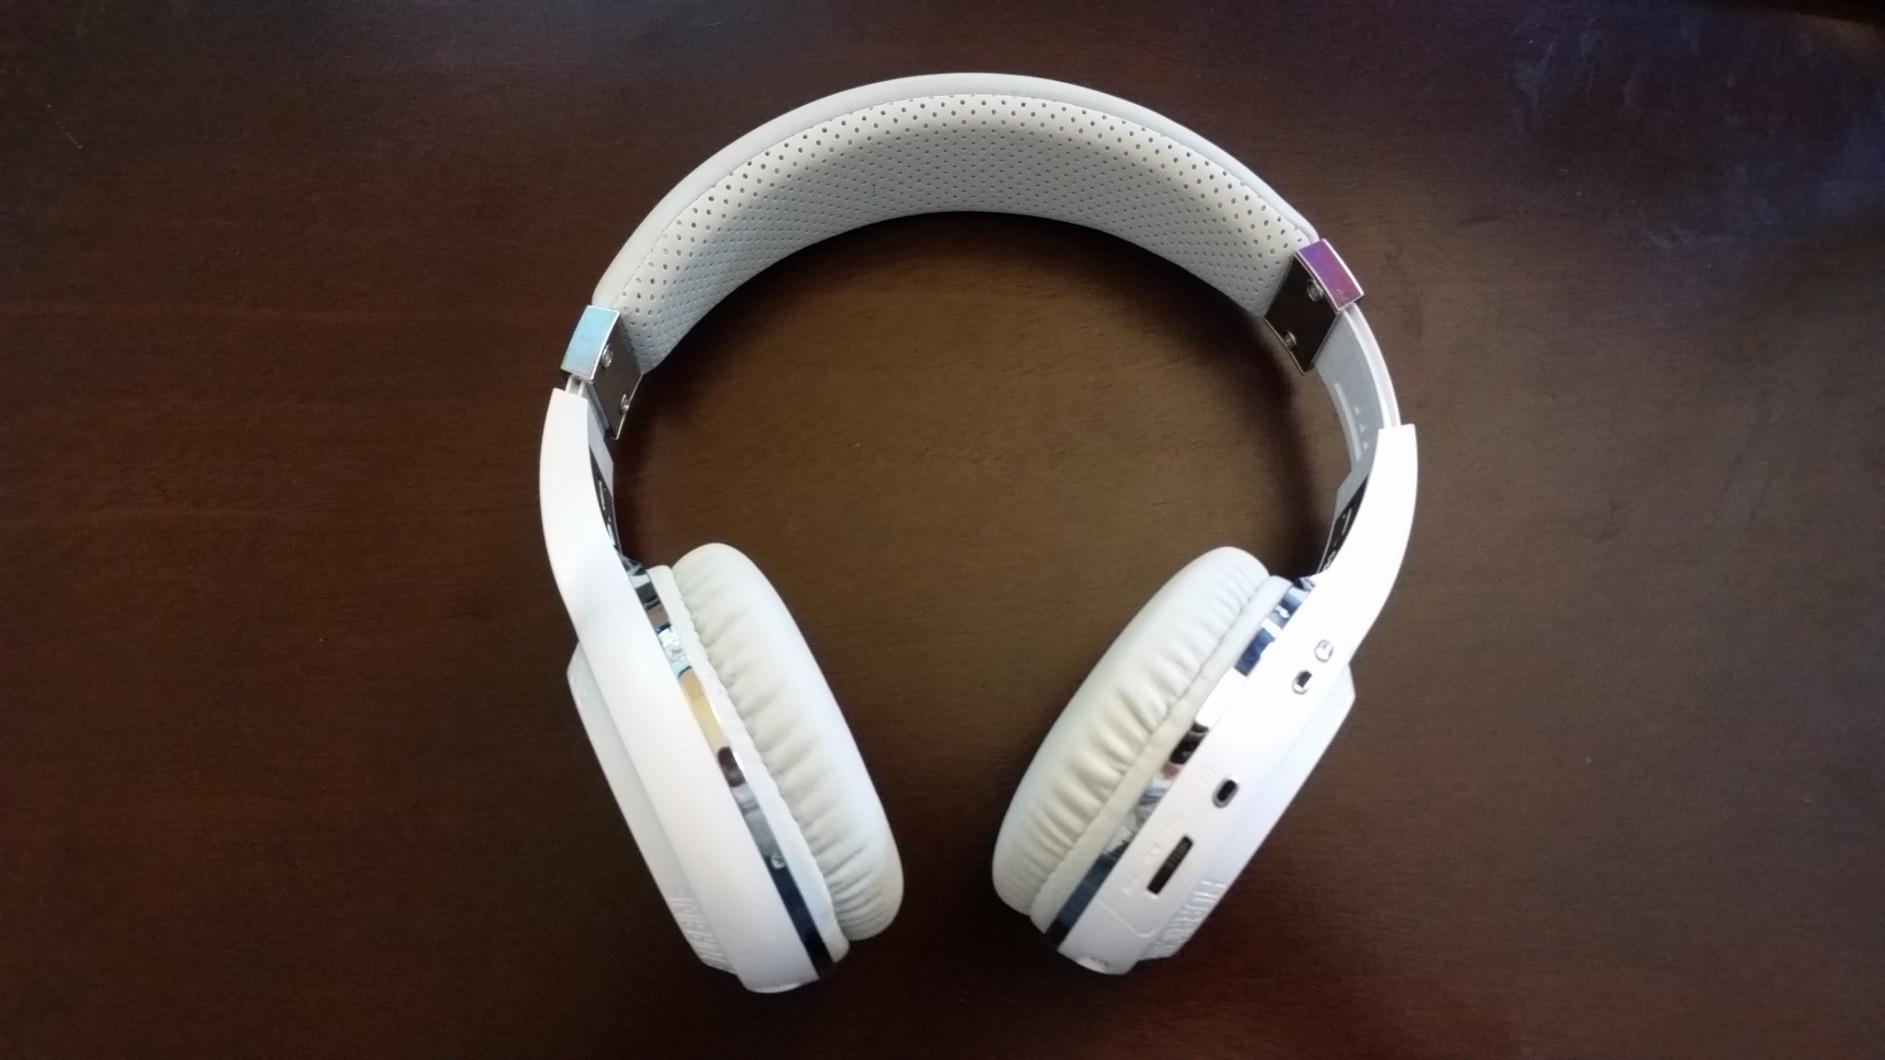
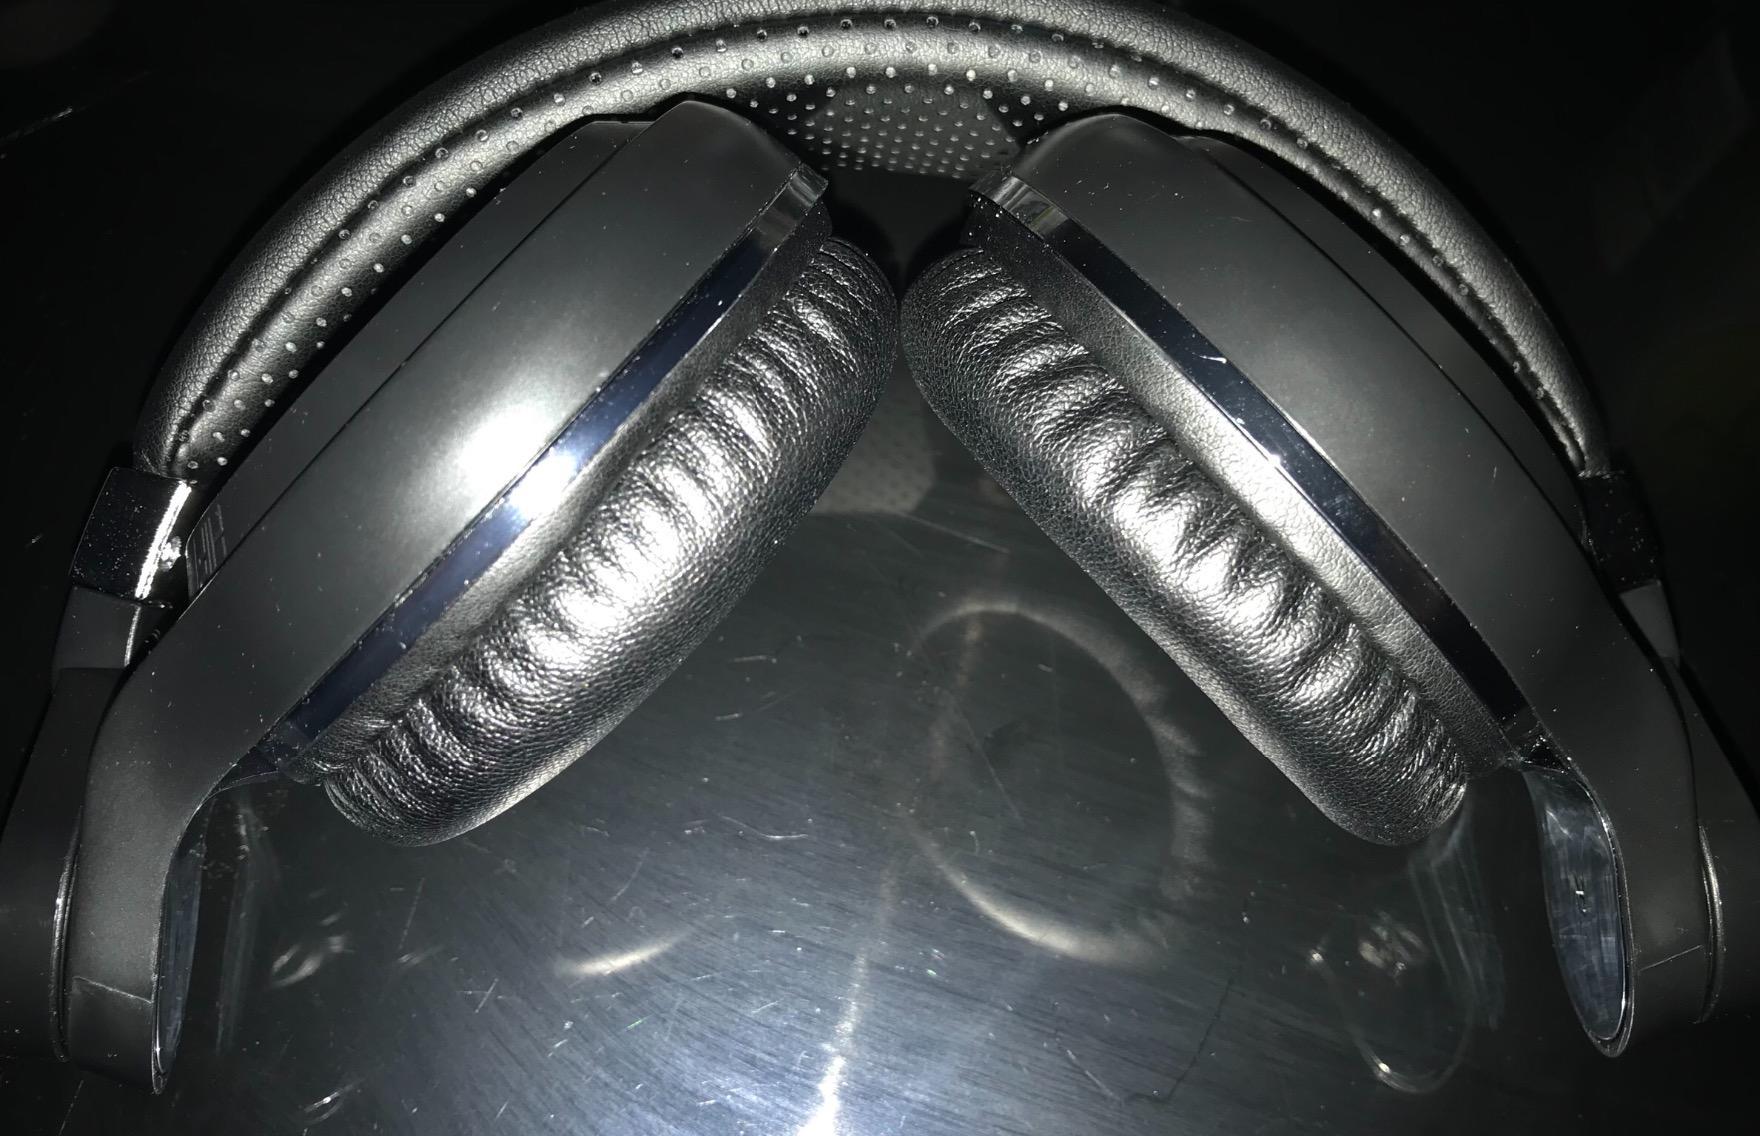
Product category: headphones
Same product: no